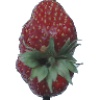
Label: Strawberry Wedge 1